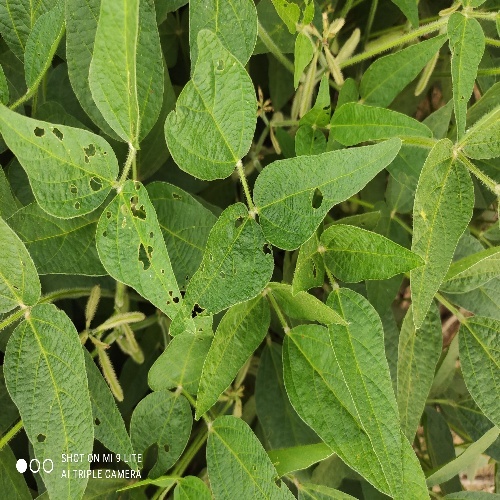
Label: Caterpillar